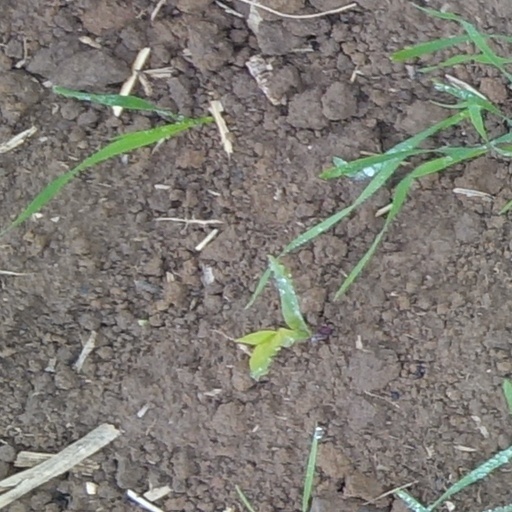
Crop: wheat